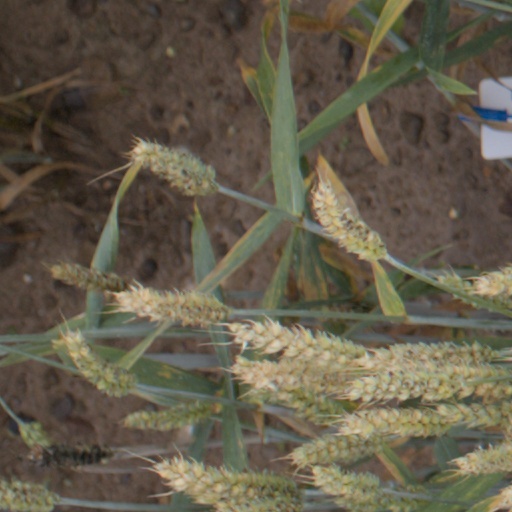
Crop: wheat